James Roosevelt Bayley

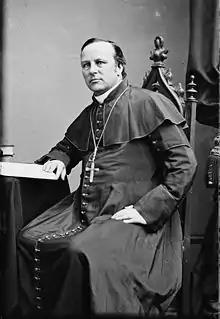
Bishop Bayley

Bayley was installed as bishop at St. Patrick's Church, which had been designated as the cathedral of the new diocese, at a ceremony organized by the newly appointed cathedral rector Bernard J. McQuaid on November 1, 1853. The solemn high Mass was celebrated by J. W. Cummings, Bayley's friend since the spring of 1842 in Rome, after which Father McQuaid provided a banquet for the bishop and more than fifty clergy who had attended the ceremonies.